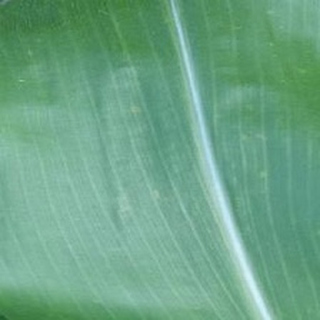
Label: healthy_corn